Fatal Frame III: The Tormented

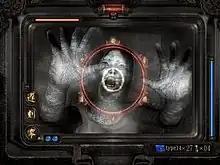
A typical battle viewed through the lens of the Camera Obscura

"Fatal Frame III: The Tormented" is a survival horror video game that has players taking control of three different characters−Rei Kurosawa, Miku Hinasaki, and Kei Amakura−who explore the supernatural Manor of Sleep, fighting hostile ghosts using the series' recurring Camera Obscura. The game uses fixed third-person camera angles, with the Camera Obscura using a first-person view.